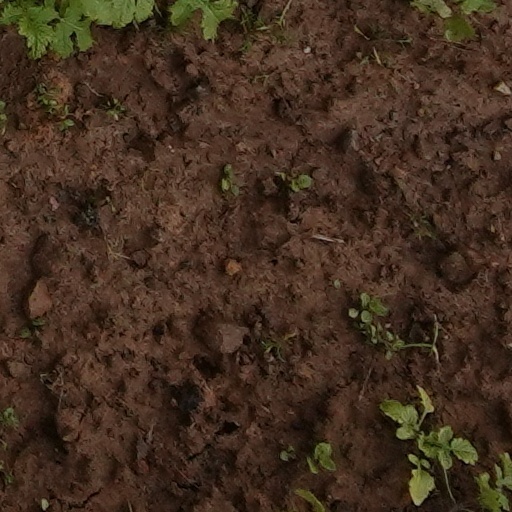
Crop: wheat